Darsakudu

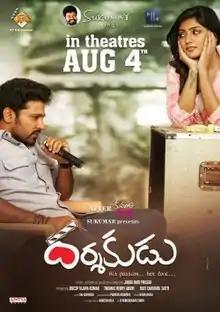
Theatrical release poster

Darsakudu is a 2017 Indian Telugu-language film written and directed by Jakka Hari Prasad. The film features Ashok Bandreddi, Noel Sean, Eesha Rebba and Pujita Ponnada in the lead roles. The music was composed by Sai Karthik while cinematography was handled by Praveen Anumolu.